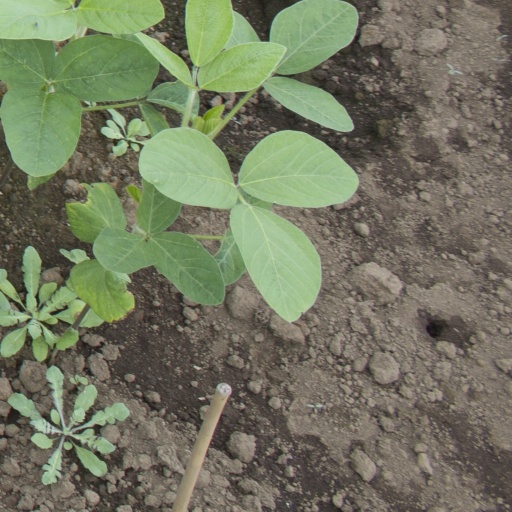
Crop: soybean